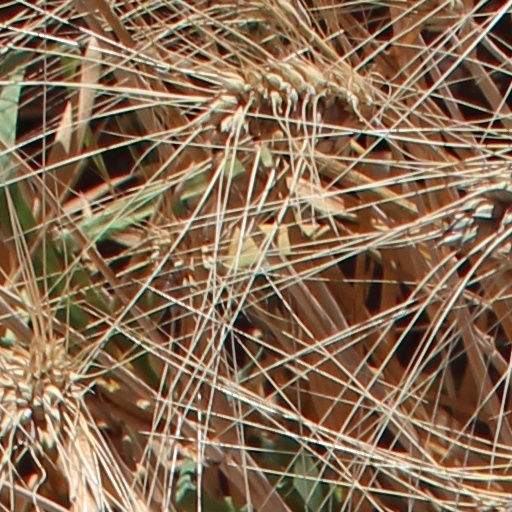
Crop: wheat